NGC 1272

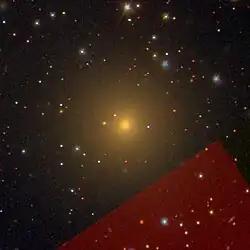
SDSS image of NGC 1272

NGC 1272 is a massive elliptical galaxy located about 230 million light-years away in the constellation Perseus. It was discovered by astronomer Heinrich d'Arrest on February 14, 1863. NGC 1272 has an active nucleus and is the second brightest member of the Perseus Cluster after NGC 1275.